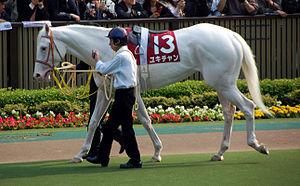
Le Pur-sang, est la plus connue des races de chevaux à sang chaud. C'est l'une des races les plus répandues, puisqu'il court sur les pistes d'hippodromes lors des courses de galop. Le nom de « pur-sang » peut en théorie faire référence à plusieurs races de chevaux, et par extension, races animales. Le nom de « pur-sang anglais », vieilli, est vu comme un pléonasme aux yeux des puristes.